Style (TV series)

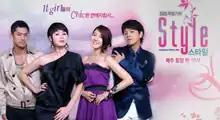
Promotional Poster

Style is a 2009 South Korean television series starring Kim Hye-soo, Lee Ji-ah, Ryu Si-won, and Lee Yong-woo. It aired on SBS from August 1 to September 20, 2009 on Saturdays and Sundays at 21:45 for 16 episodes. Based on the popular 2008 chick lit novel of the same title by former fashion reporter Baek Young-ok, "Style" depicts the inner workings of a fictional fashion magazine.